Moises Henriques

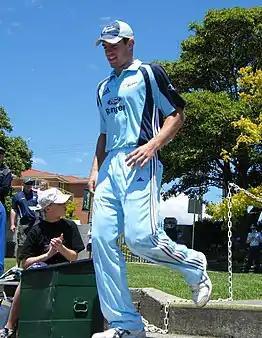
Henriques playing for New South Wales in 2008

On 2 January 2006, Henriques made his List A debut for New South Wales against Victoria. He bowled 8 overs for 46 runs in a narrow New South Wales victory. His appearance, at only 18 years of age, made him the youngest ever List A debutant for New South Wales. Six days later, Henriques made his Twenty20 debut, but did not bat or bowl in that match.